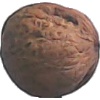
Label: Walnut 1